Appellation d'origine contrôlée

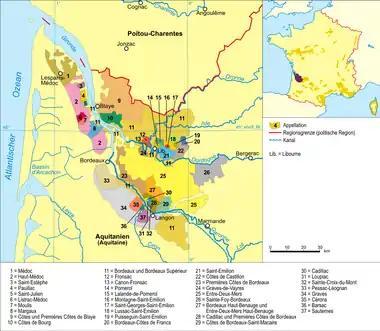
Bordeaux wine map (click to enlarge)

Over 300 French wines are entitled to the display the AOC seal on their label. Wines still may use this label, despite classification under EU and UK law as Protected Designation of Origin. In 2018, 47% of the wines produced in France were wines with a controlled designation of origin.